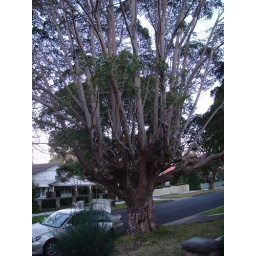
&lt;i&gt;Lophostemon confertus&lt;/i&gt; growing as a street tree in Sydney